Fulcrum grip

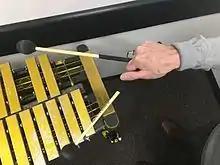
Burton grip

By utilizing a fulcrum between the thumb and index finger, the mallets are allowed to come out of the palm of the hand before they are snapped back in by the fingers, like a two-mallet player or drummer with sticks in matched grip. The result is increased control over dynamic range, speed, power, and efficiency in arm and wrist motion, producing a full sound with minimized mallet stroke height.